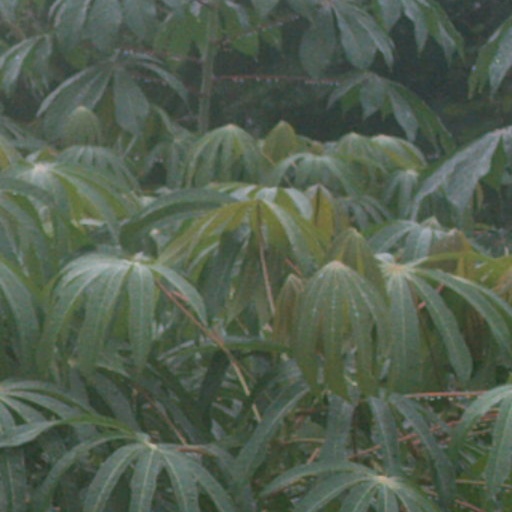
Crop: cassava